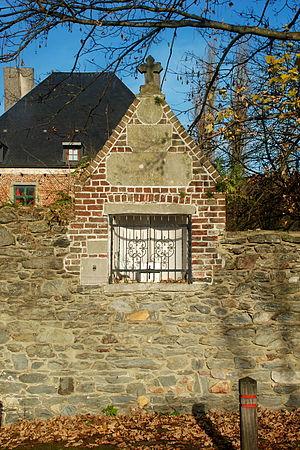
Belgique - Brabant wallon - Ottignies - Manoir de Franquenies
Le manoir de Franquenies est une ancienne ferme-château du XVIIᵉ siècle située à Céroux-Mousty, section de la ville belge d'Ottignies-Louvain-la-Neuve, en Brabant wallon.